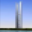
Label: skyscraper